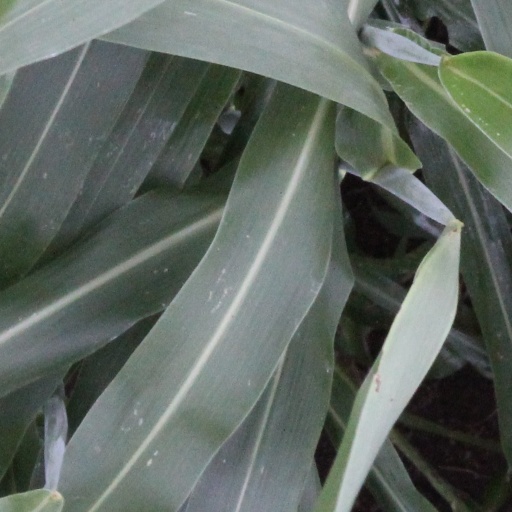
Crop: sorghum